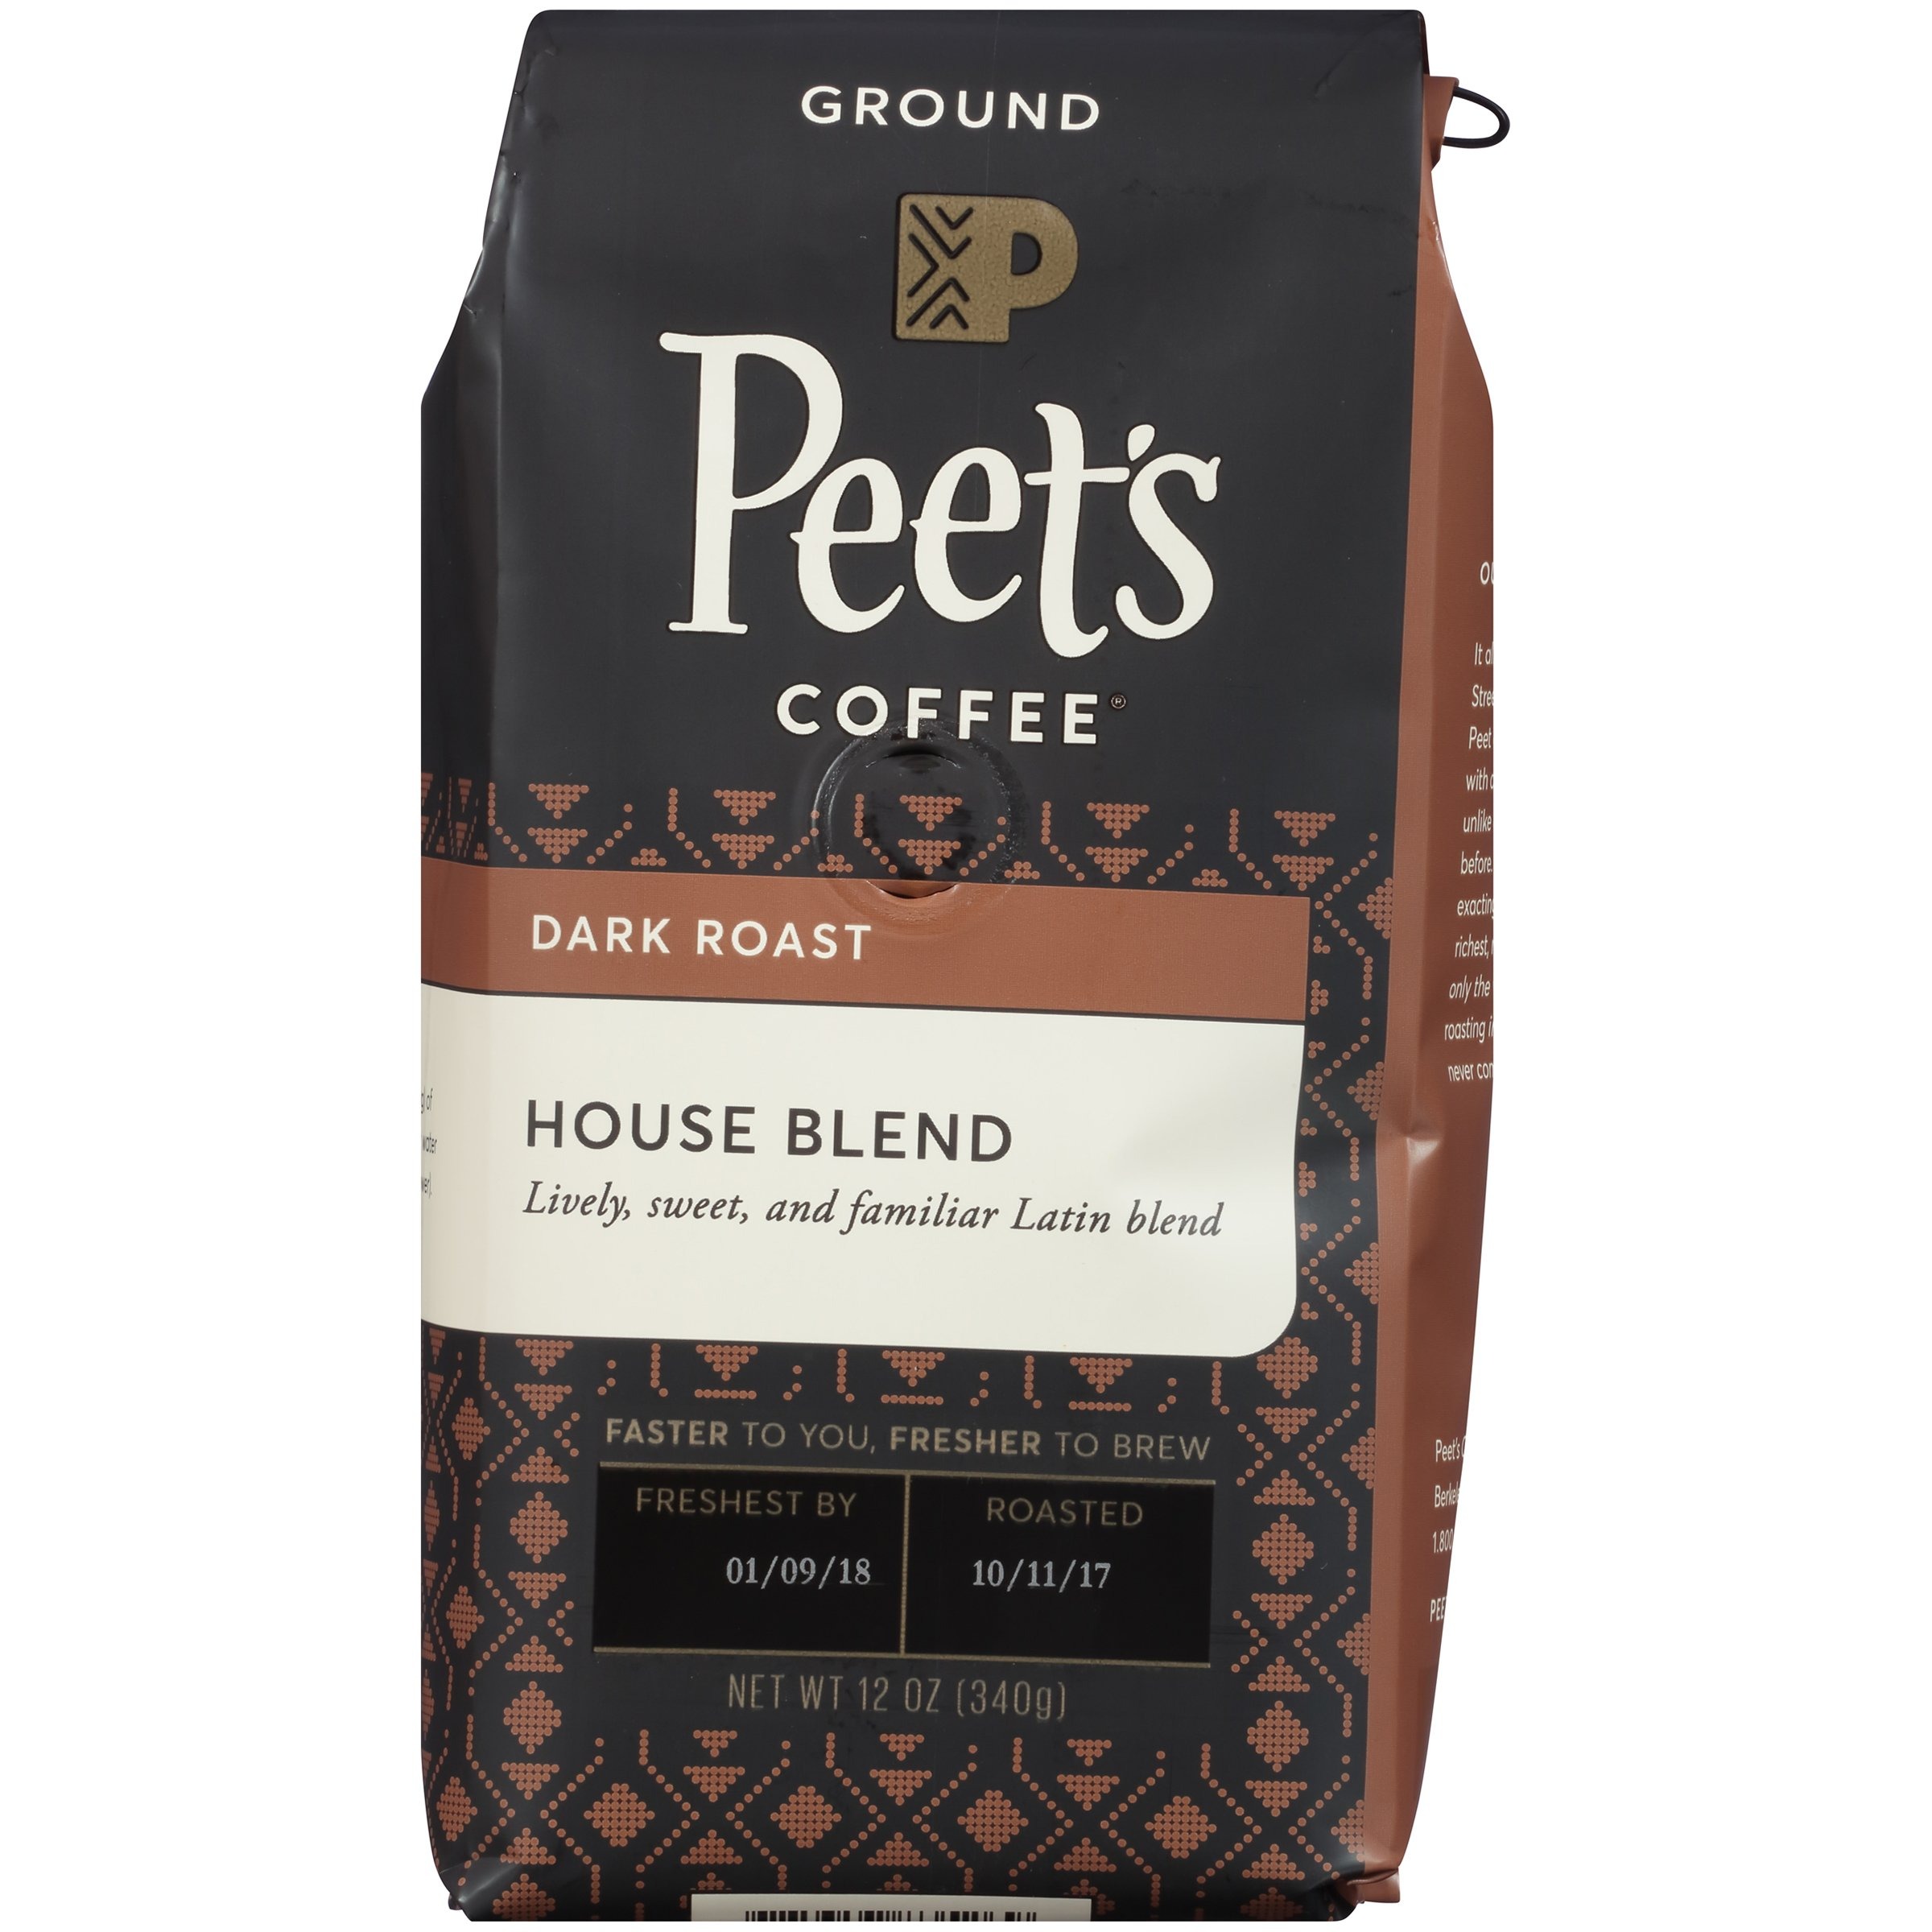
Item Name: Peet's Coffee Ground Medium Roast Coffee, House Blend, 12 Ounce Bag Bright, Lively, and Balanced Dark Roast Blend of Latin American Coffees, Deep Roasted, Hint of Spice
Bullet Point 1: GREAT COFFEE TELLS A STORY: Whether you're brewing a pot of our popular Major Dickason's Blend, a classic French Roast, or trying a single-origin coffee like Brazil Minas Naturais or Sumatra, there's a story behind each batch of beans we roast & grind.
Bullet Point 2: OBSESSED WITH FRESH: From the beginning, Peet's Coffee has roasted the best coffee beans we can find with quality in mind. We also care for the communities that grow & harvest those beans, because coffee is better when it's grown & sourced responsibility.
Bullet Point 3: BREW LIKE THE BEST: Brewing the best cup of coffee starts with finding your favorite roast or blend. Whole beans or ground coffee, dark, medium or light, single origin or a blend? Try a variety & find the best brew for the morning mug or afternoon pickup.
Bullet Point 4: LIGHT, MEDIUM & DARK ROAST: Brew a pot of Peet's ground or whole bean coffee in a blend & roast perfect for your tastes. Light roast coffees are mild & smooth, medium roast coffees are smooth & aromatic, while dark roast coffees are smoky & full bodied.
Bullet Point 5: COMPARE WITH: Eight O'clock, Vitascope, illy, Folgers, Organic Coffee Co., Starbucks, Dunkin Donuts, Koffee Kult, Copper Moon, Community Coffee, Kauai Coffee, Kicking Horse Coffee, Ethical Bean Coffee, Don Tomas Coffee, Caza Trail Coffee, Hygge Coffee Co.
Value: 12.0
Unit: Ounce

Price: 15.06